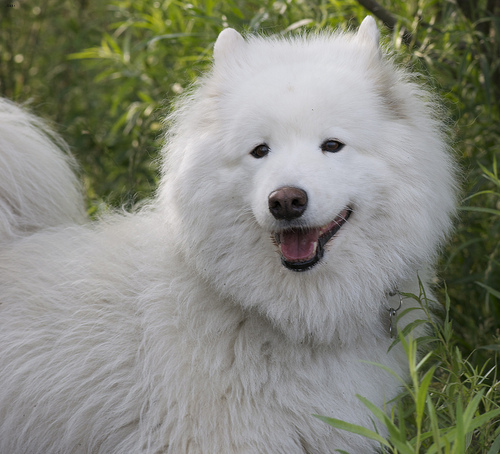
Breed: samoyed